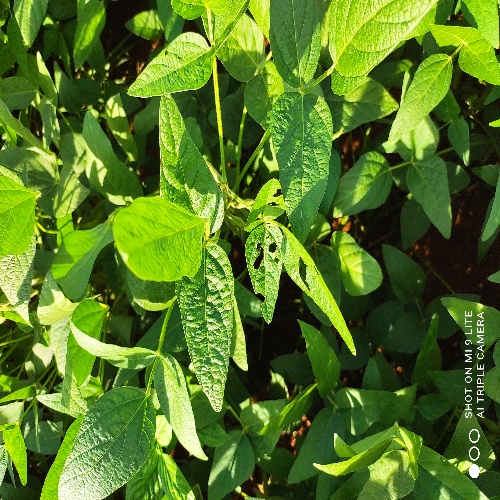
Label: Caterpillar